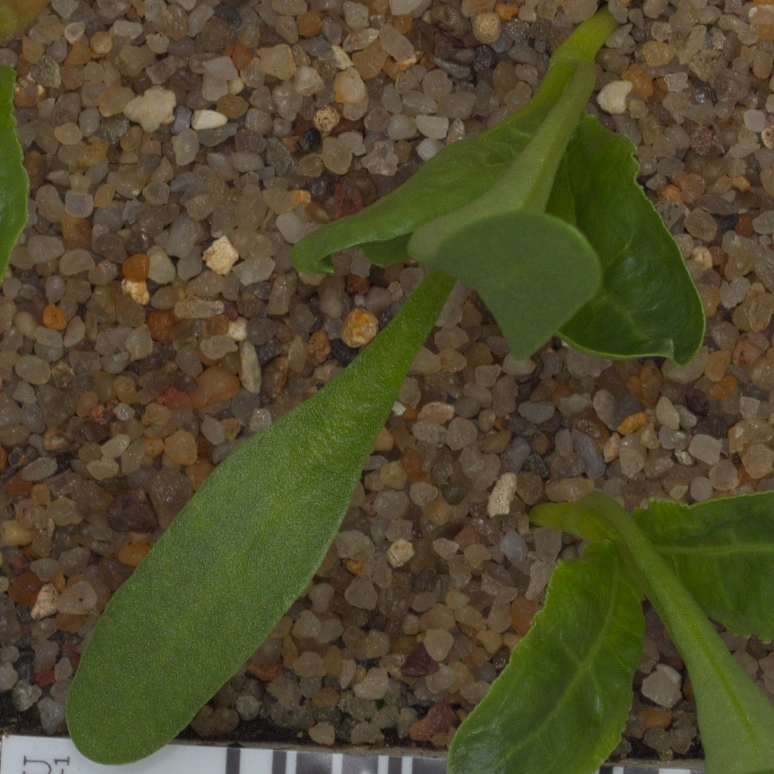
Label: sugar_beet